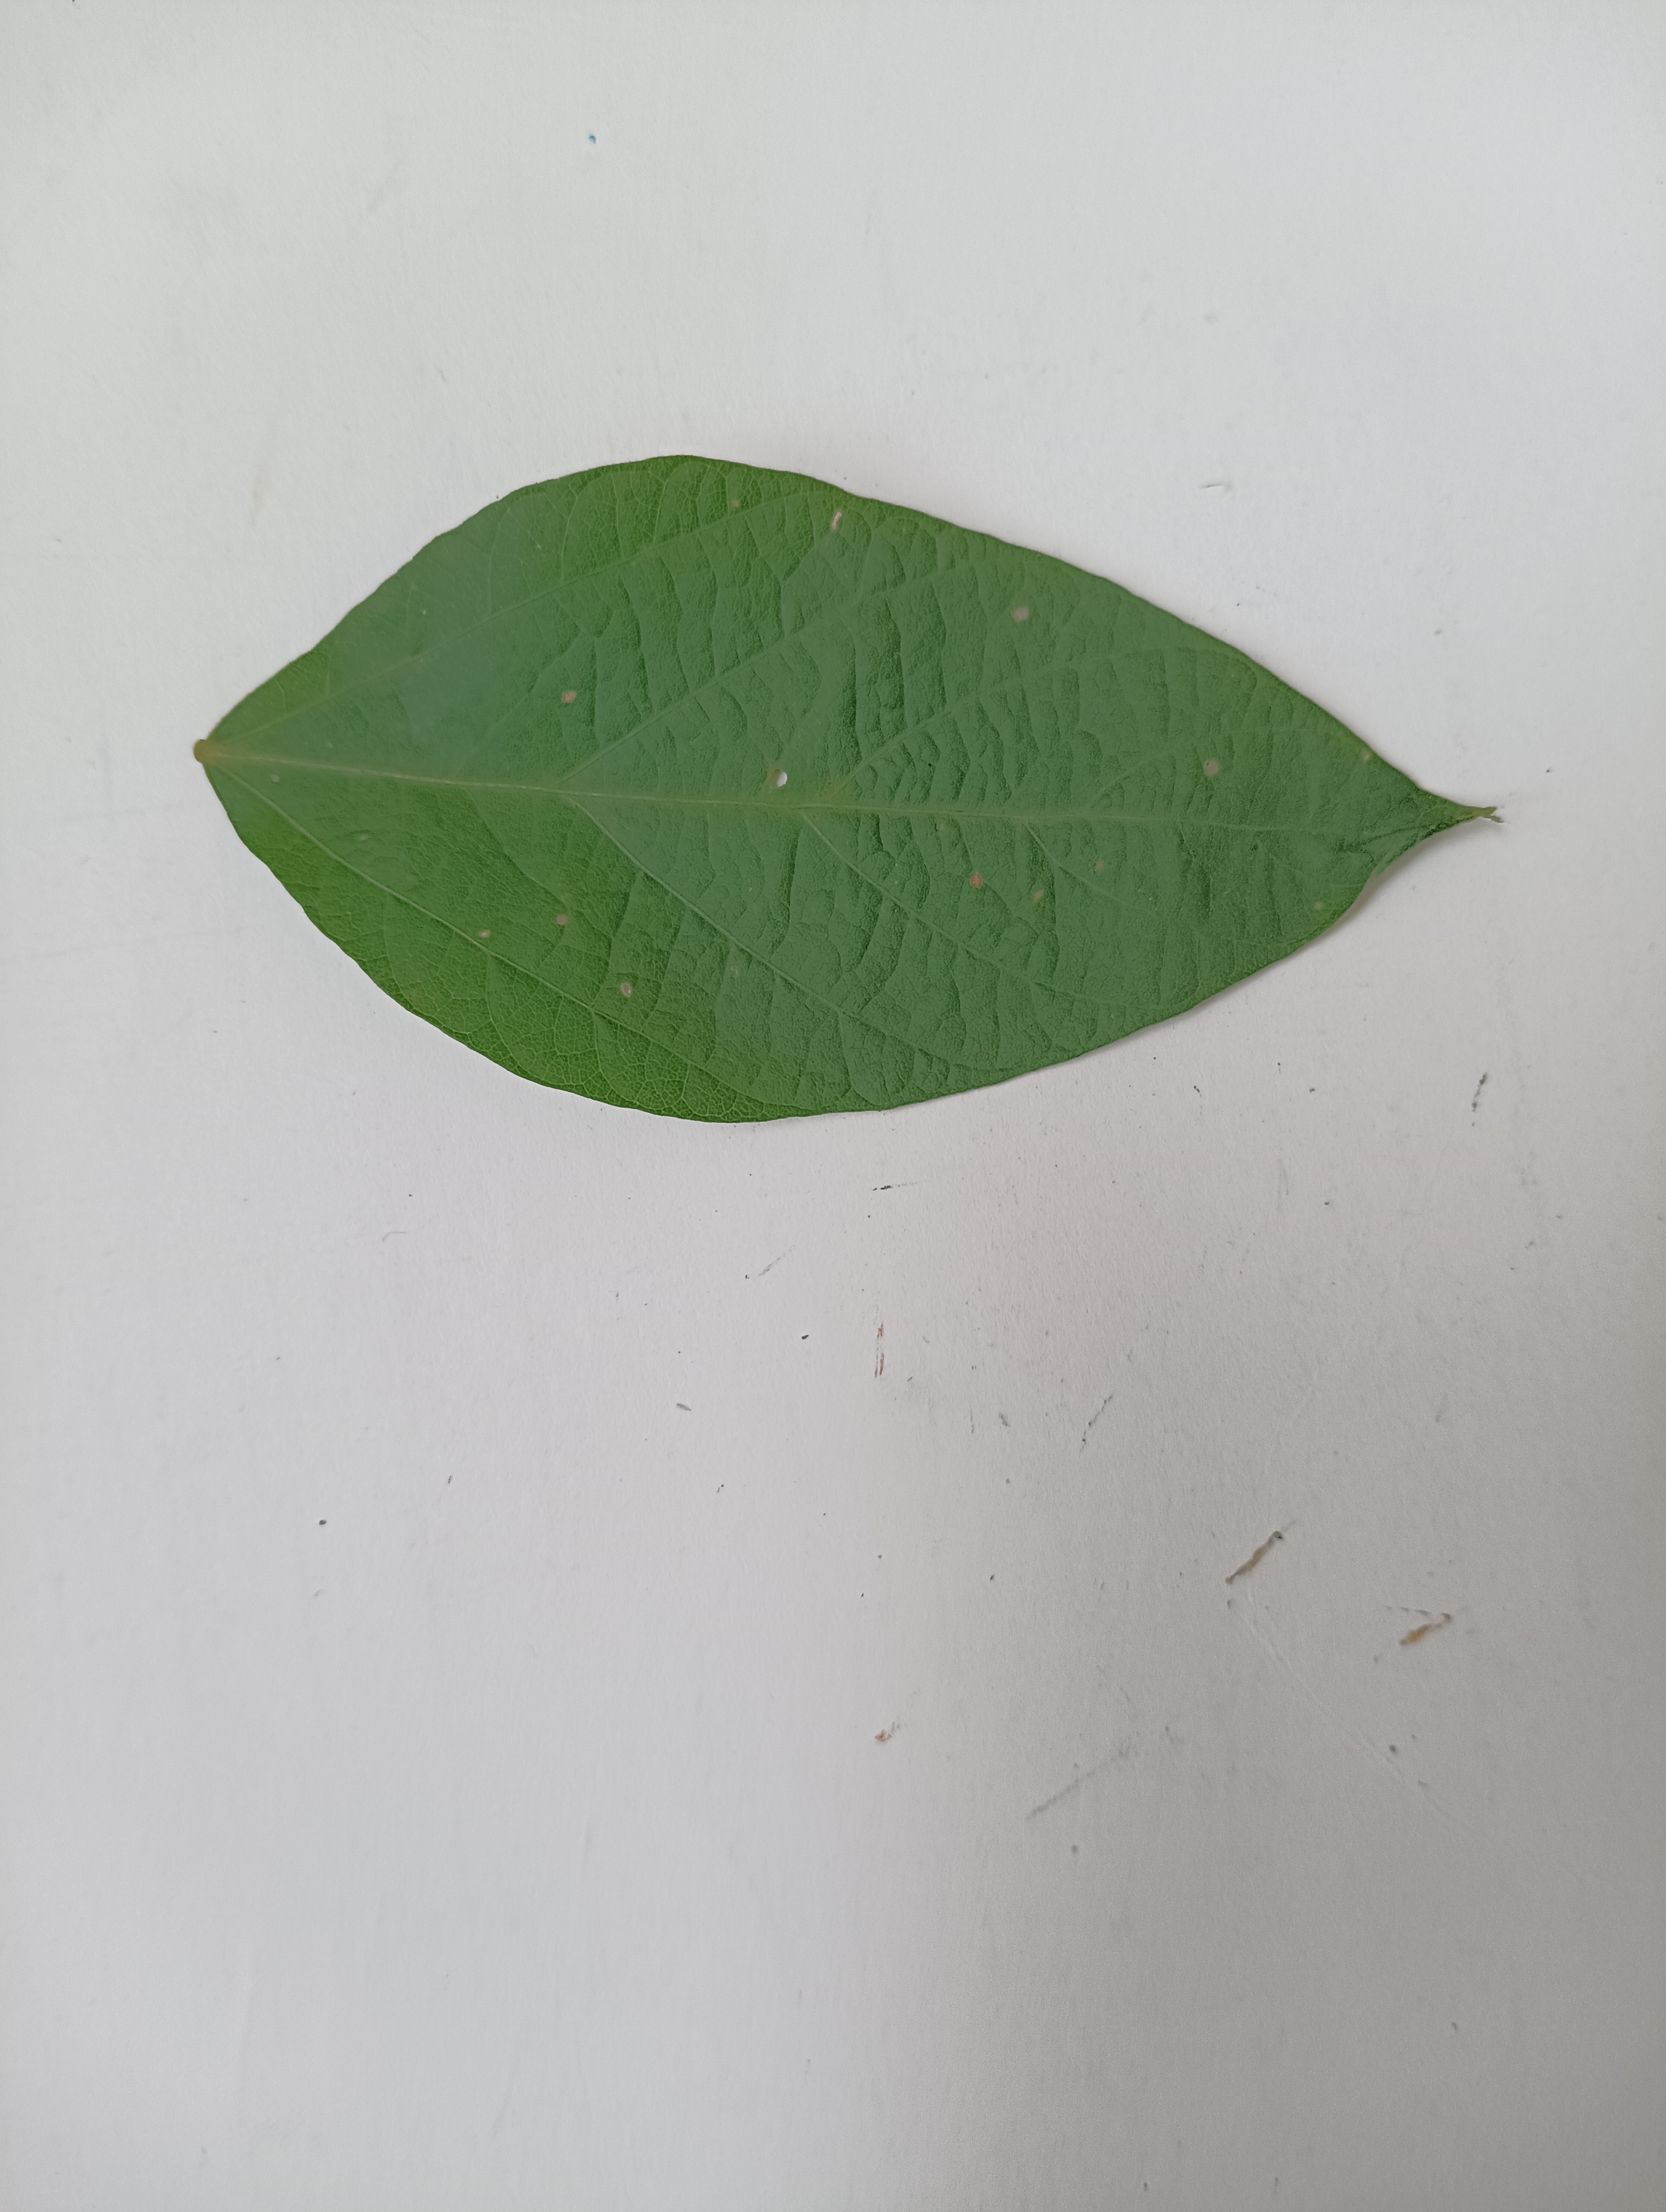
Label: Bacterial leaf Blight